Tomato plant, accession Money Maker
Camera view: vertical (180 deg); turntable rotation: 300 degrees
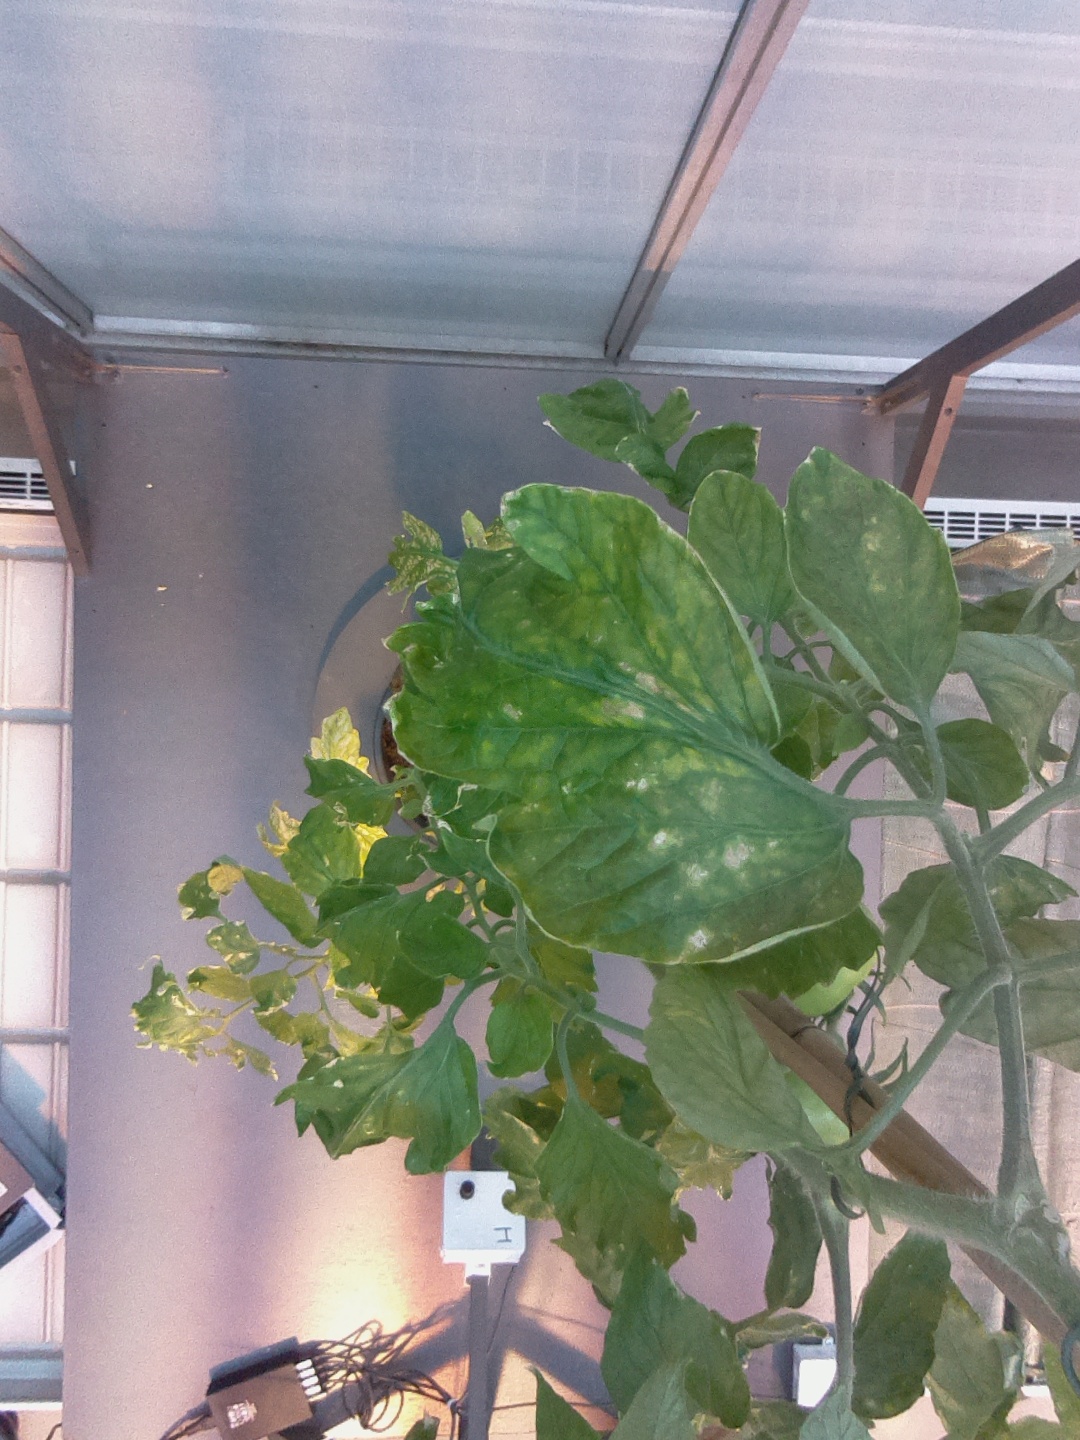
BBCH growth stage 76: 60%-70% of final fruit size